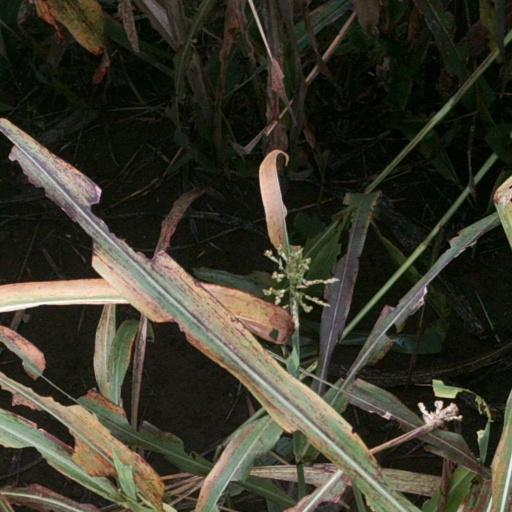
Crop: sorghum